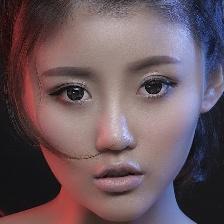
Label: faces